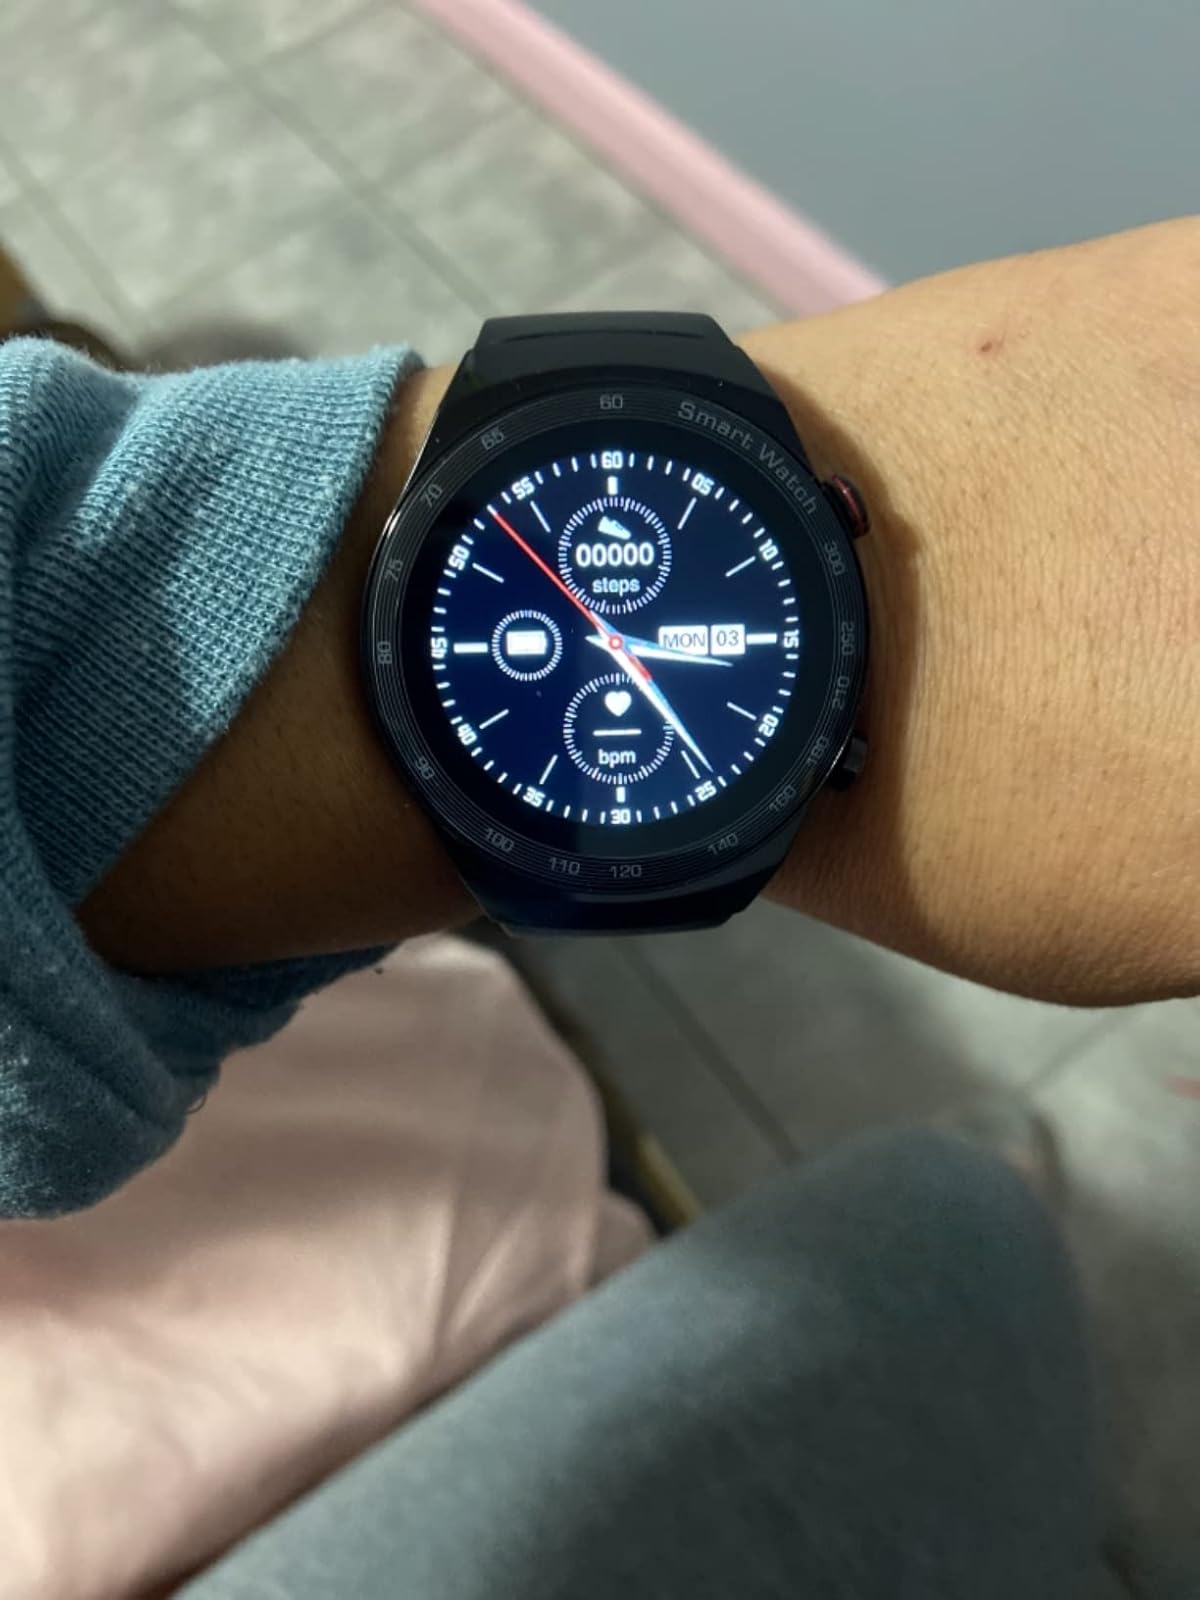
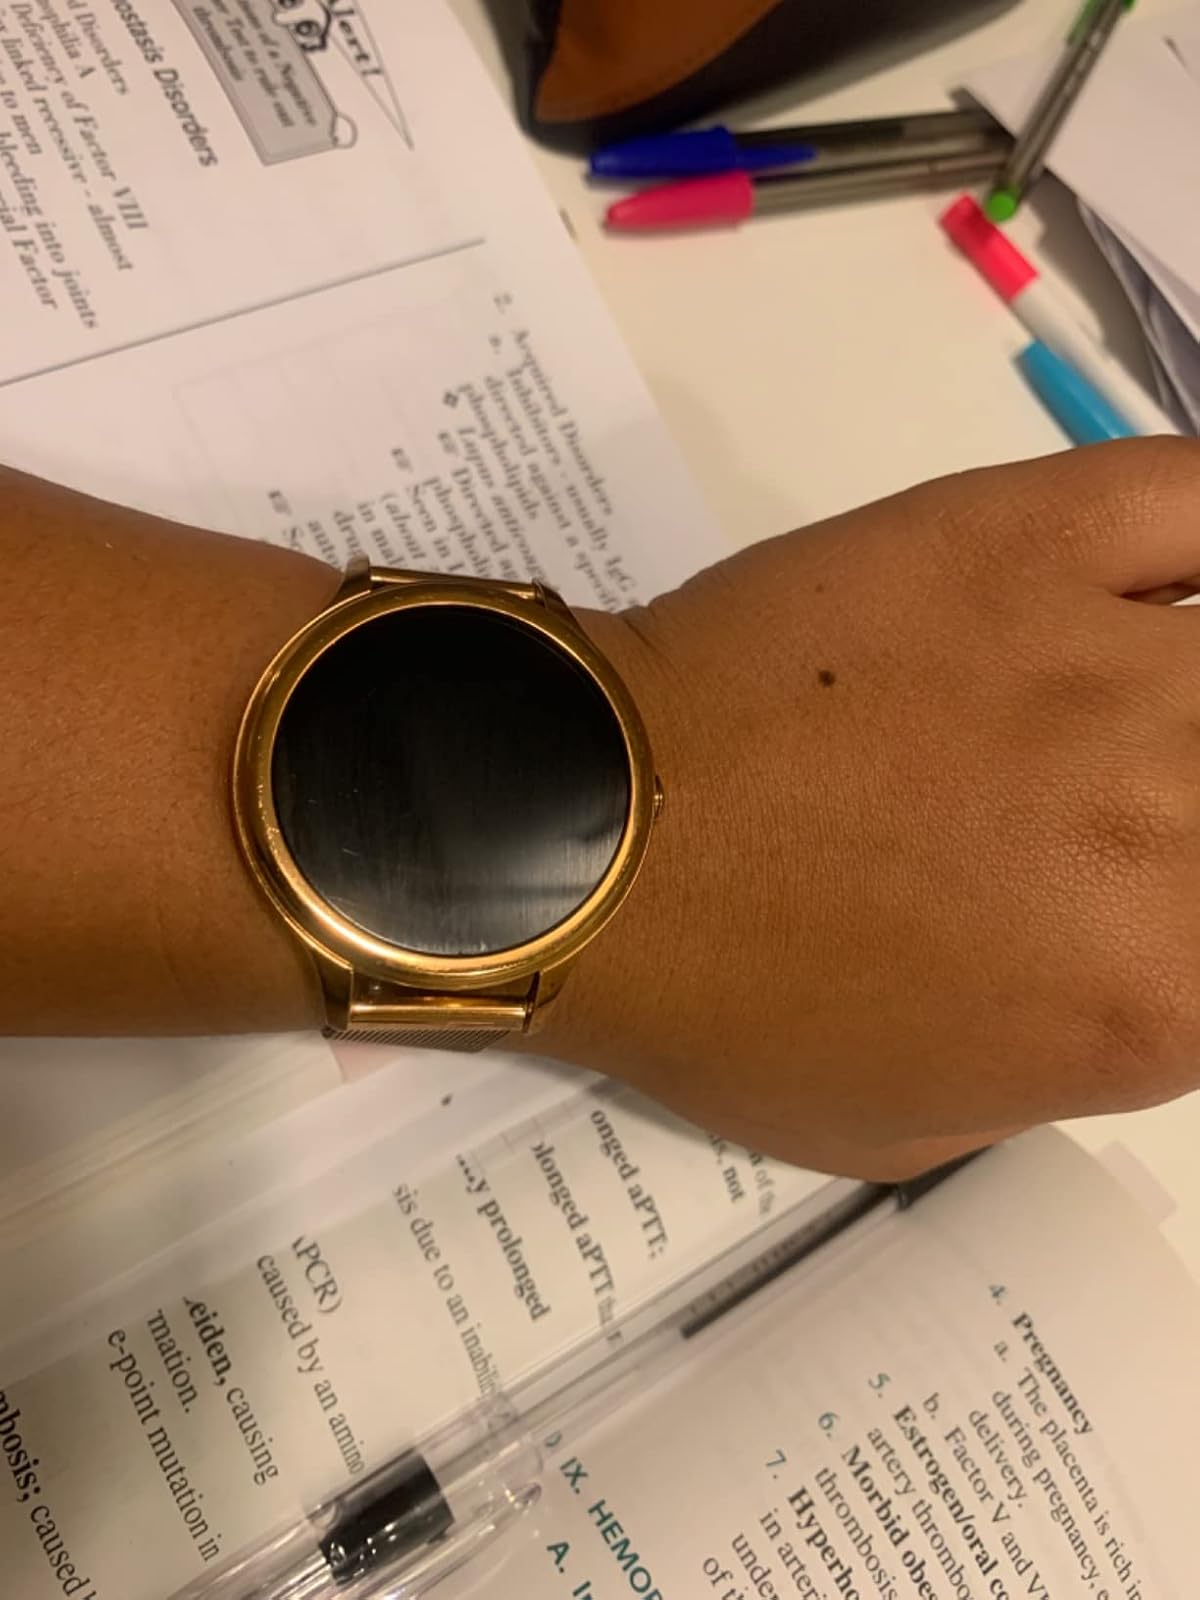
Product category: smartwatch
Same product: no